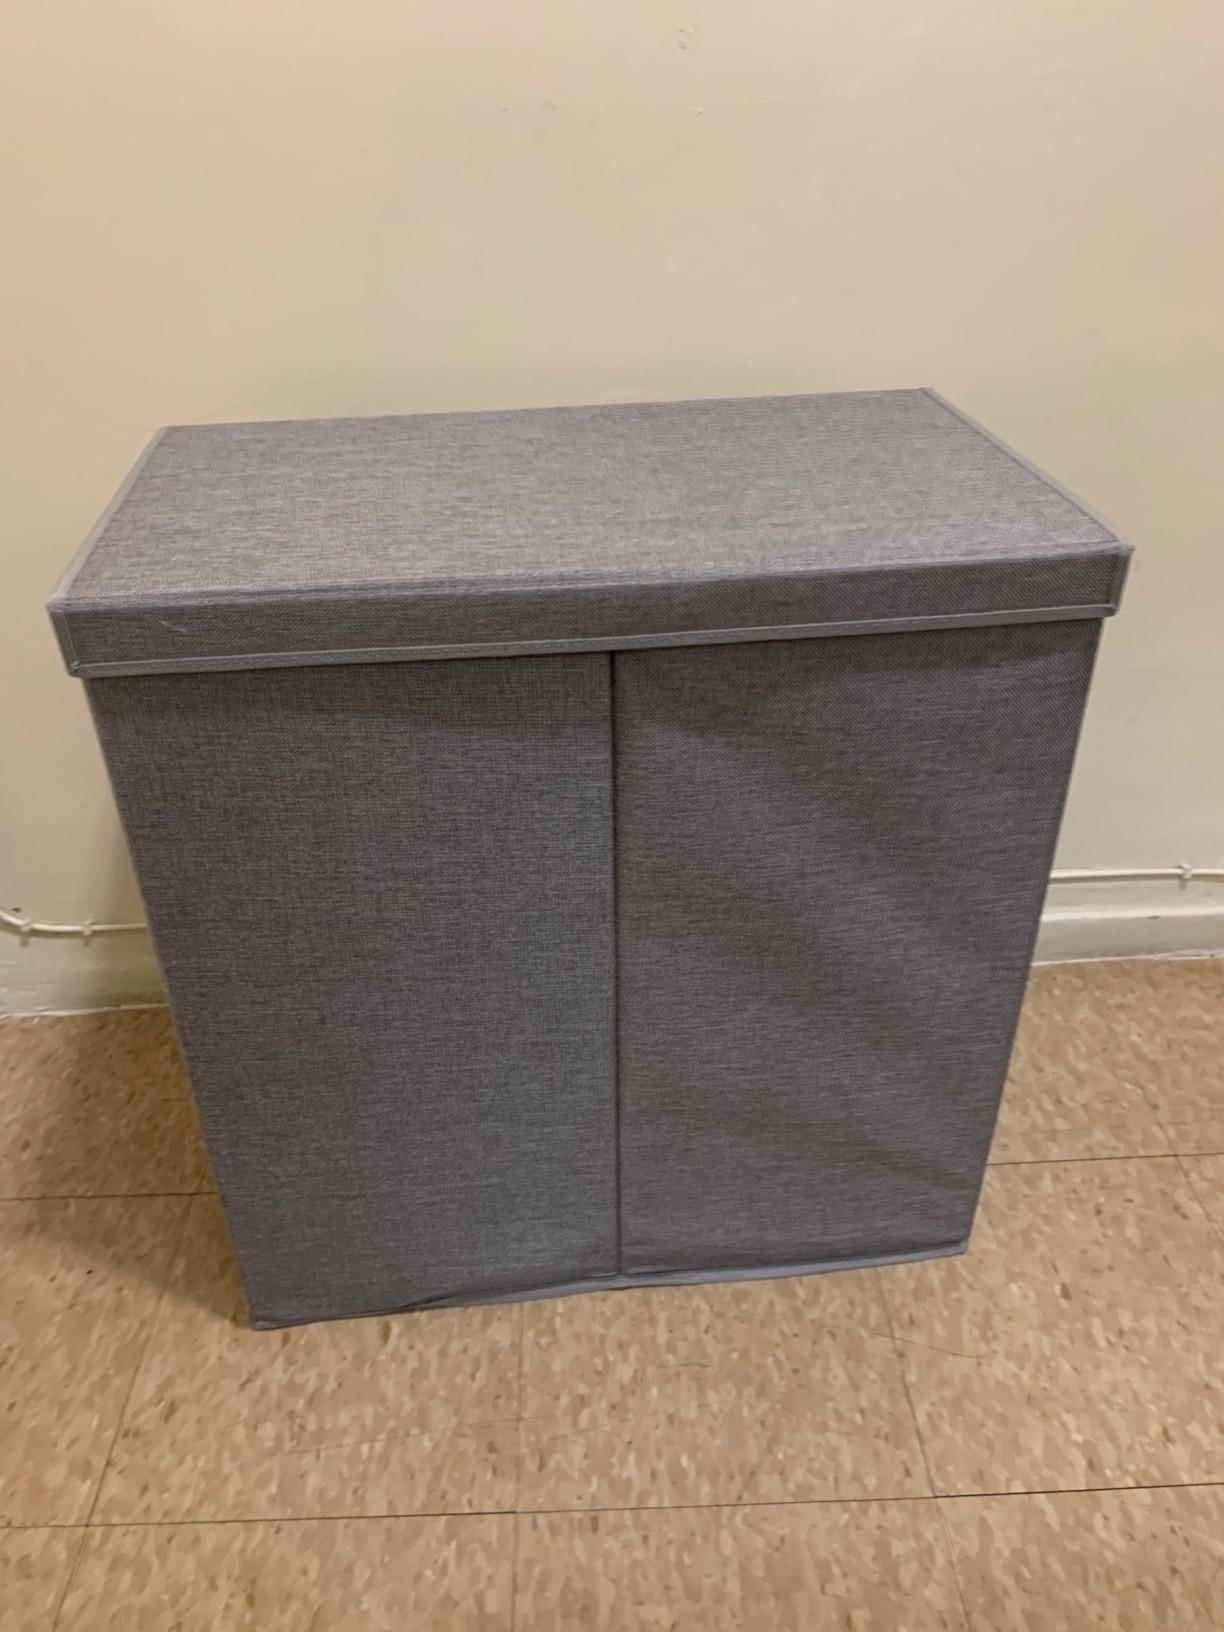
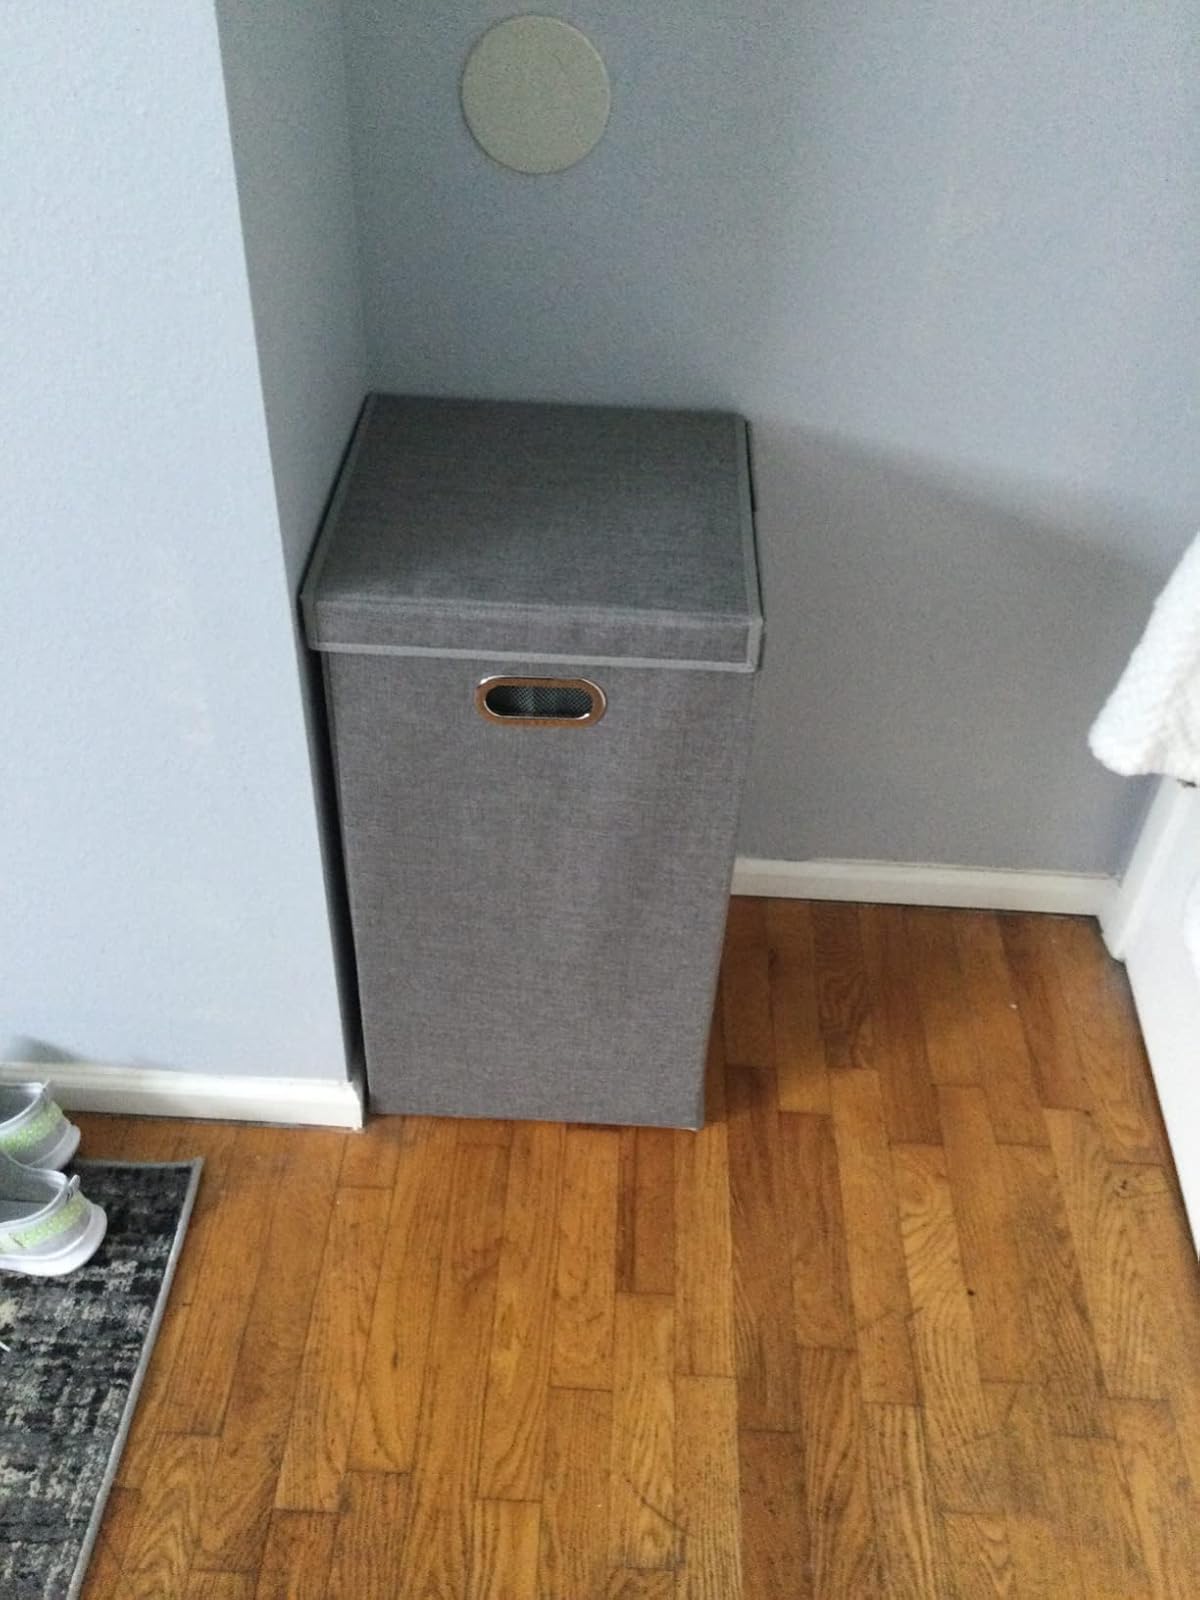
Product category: items_hamper
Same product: no